1985 European Cup Winners' Cup final

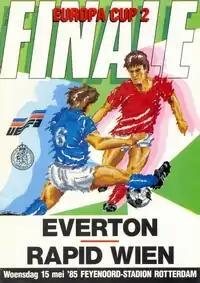
Match programme cover

The 1985 European Cup Winners' Cup Final was a football match contested between Everton of England and Rapid Wien of Austria. It was the final match of the 1984–85 European Cup Winners' Cup and the 25th European Cup Winners' Cup final. The final was held at Feijenoord Stadion in Rotterdam, Netherlands, on 15 May 1985. Everton, which dominated throughout, won the match 3–1 thanks to goals by Andy Gray, Trevor Steven and Kevin Sheedy. Everton were unable to defend the trophy: as league champions they would have entered the 1985–86 European Cup, but they were not permitted to play in either competition following the events at the Heysel Stadium, which saw all English clubs banned from European competitions.